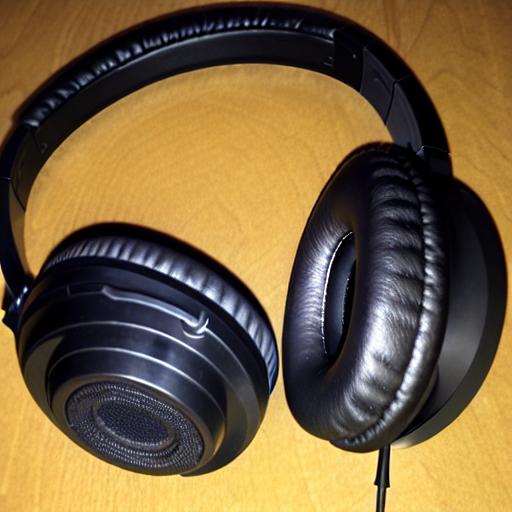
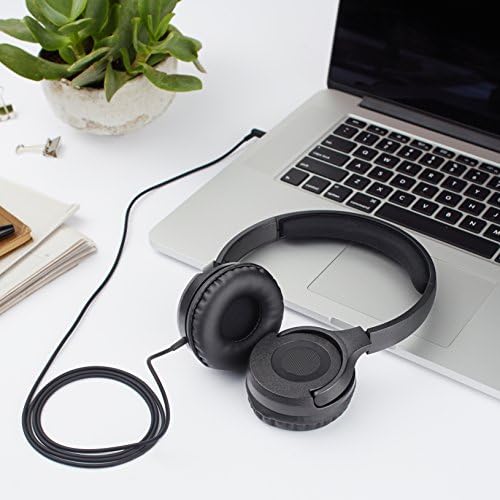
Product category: headphones
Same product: no